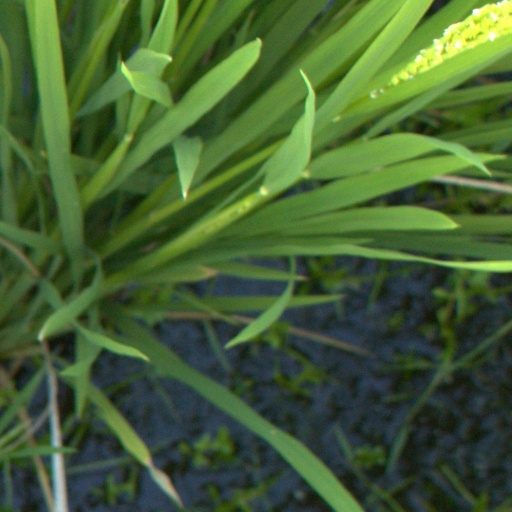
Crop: rice